Indiana Institute of Technology

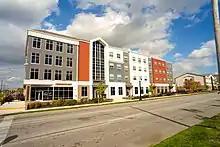
Summit Hall

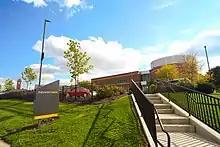
Andorfer Commons

Indiana Tech has a variety of activities and organizations contributing to student life on campus, including many events organized each year through its office of Student Life. The main campus features a movie theater showing free weekly features; a performing arts theater for live performances; a rec center with a bowling alley, video gaming, pool and ping-pong tables; an art gallery; and two main dining facilities, including a cafe featuring Starbucks coffee in its new Academic Center, as well as a third option in the new Max's Bistro, located in Summit Hall.